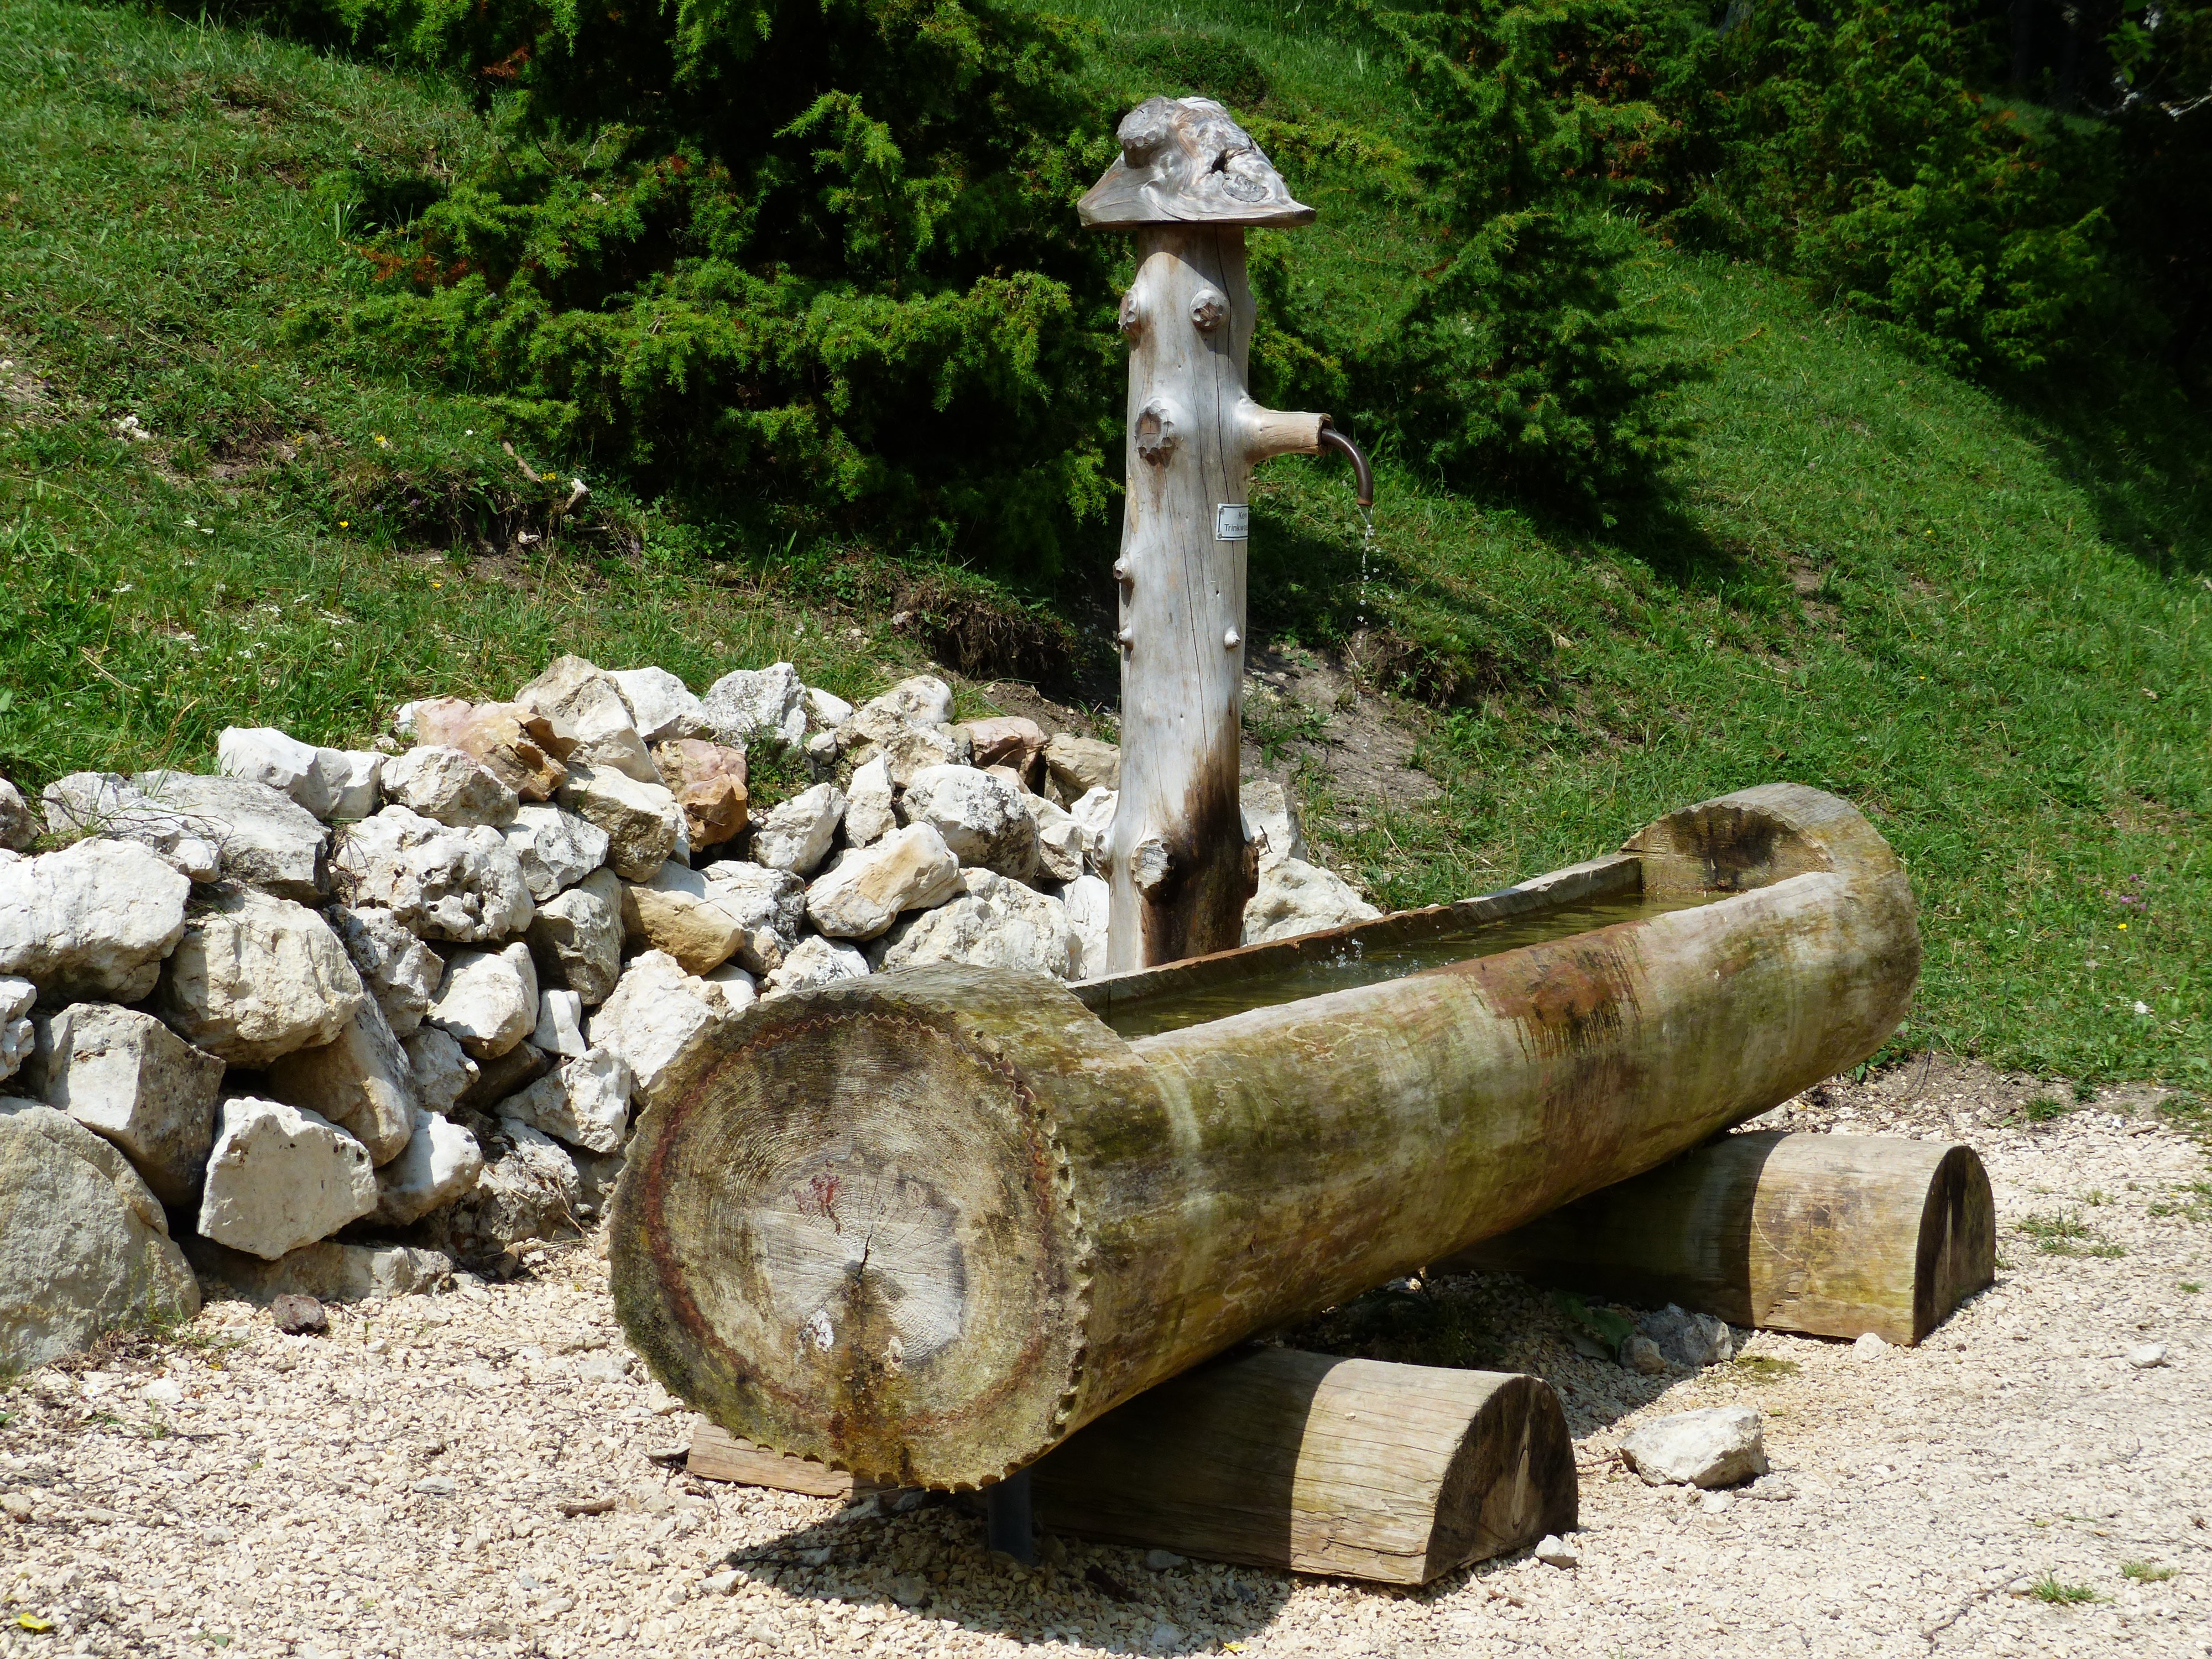
water, wood, statue, water fountain, sculpture, art, fountain, thirst, cannon, carving, man made object, potions, ancient history